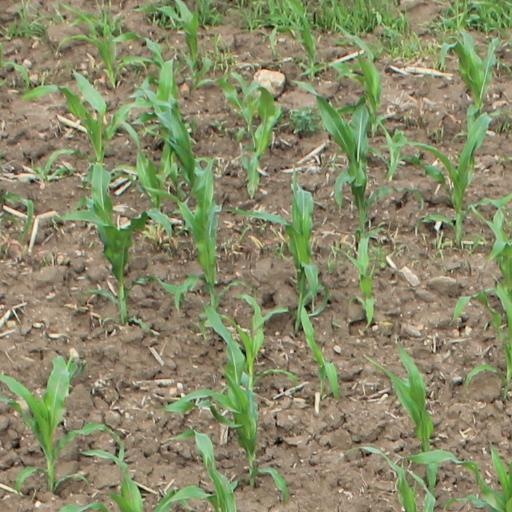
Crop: maize; corn